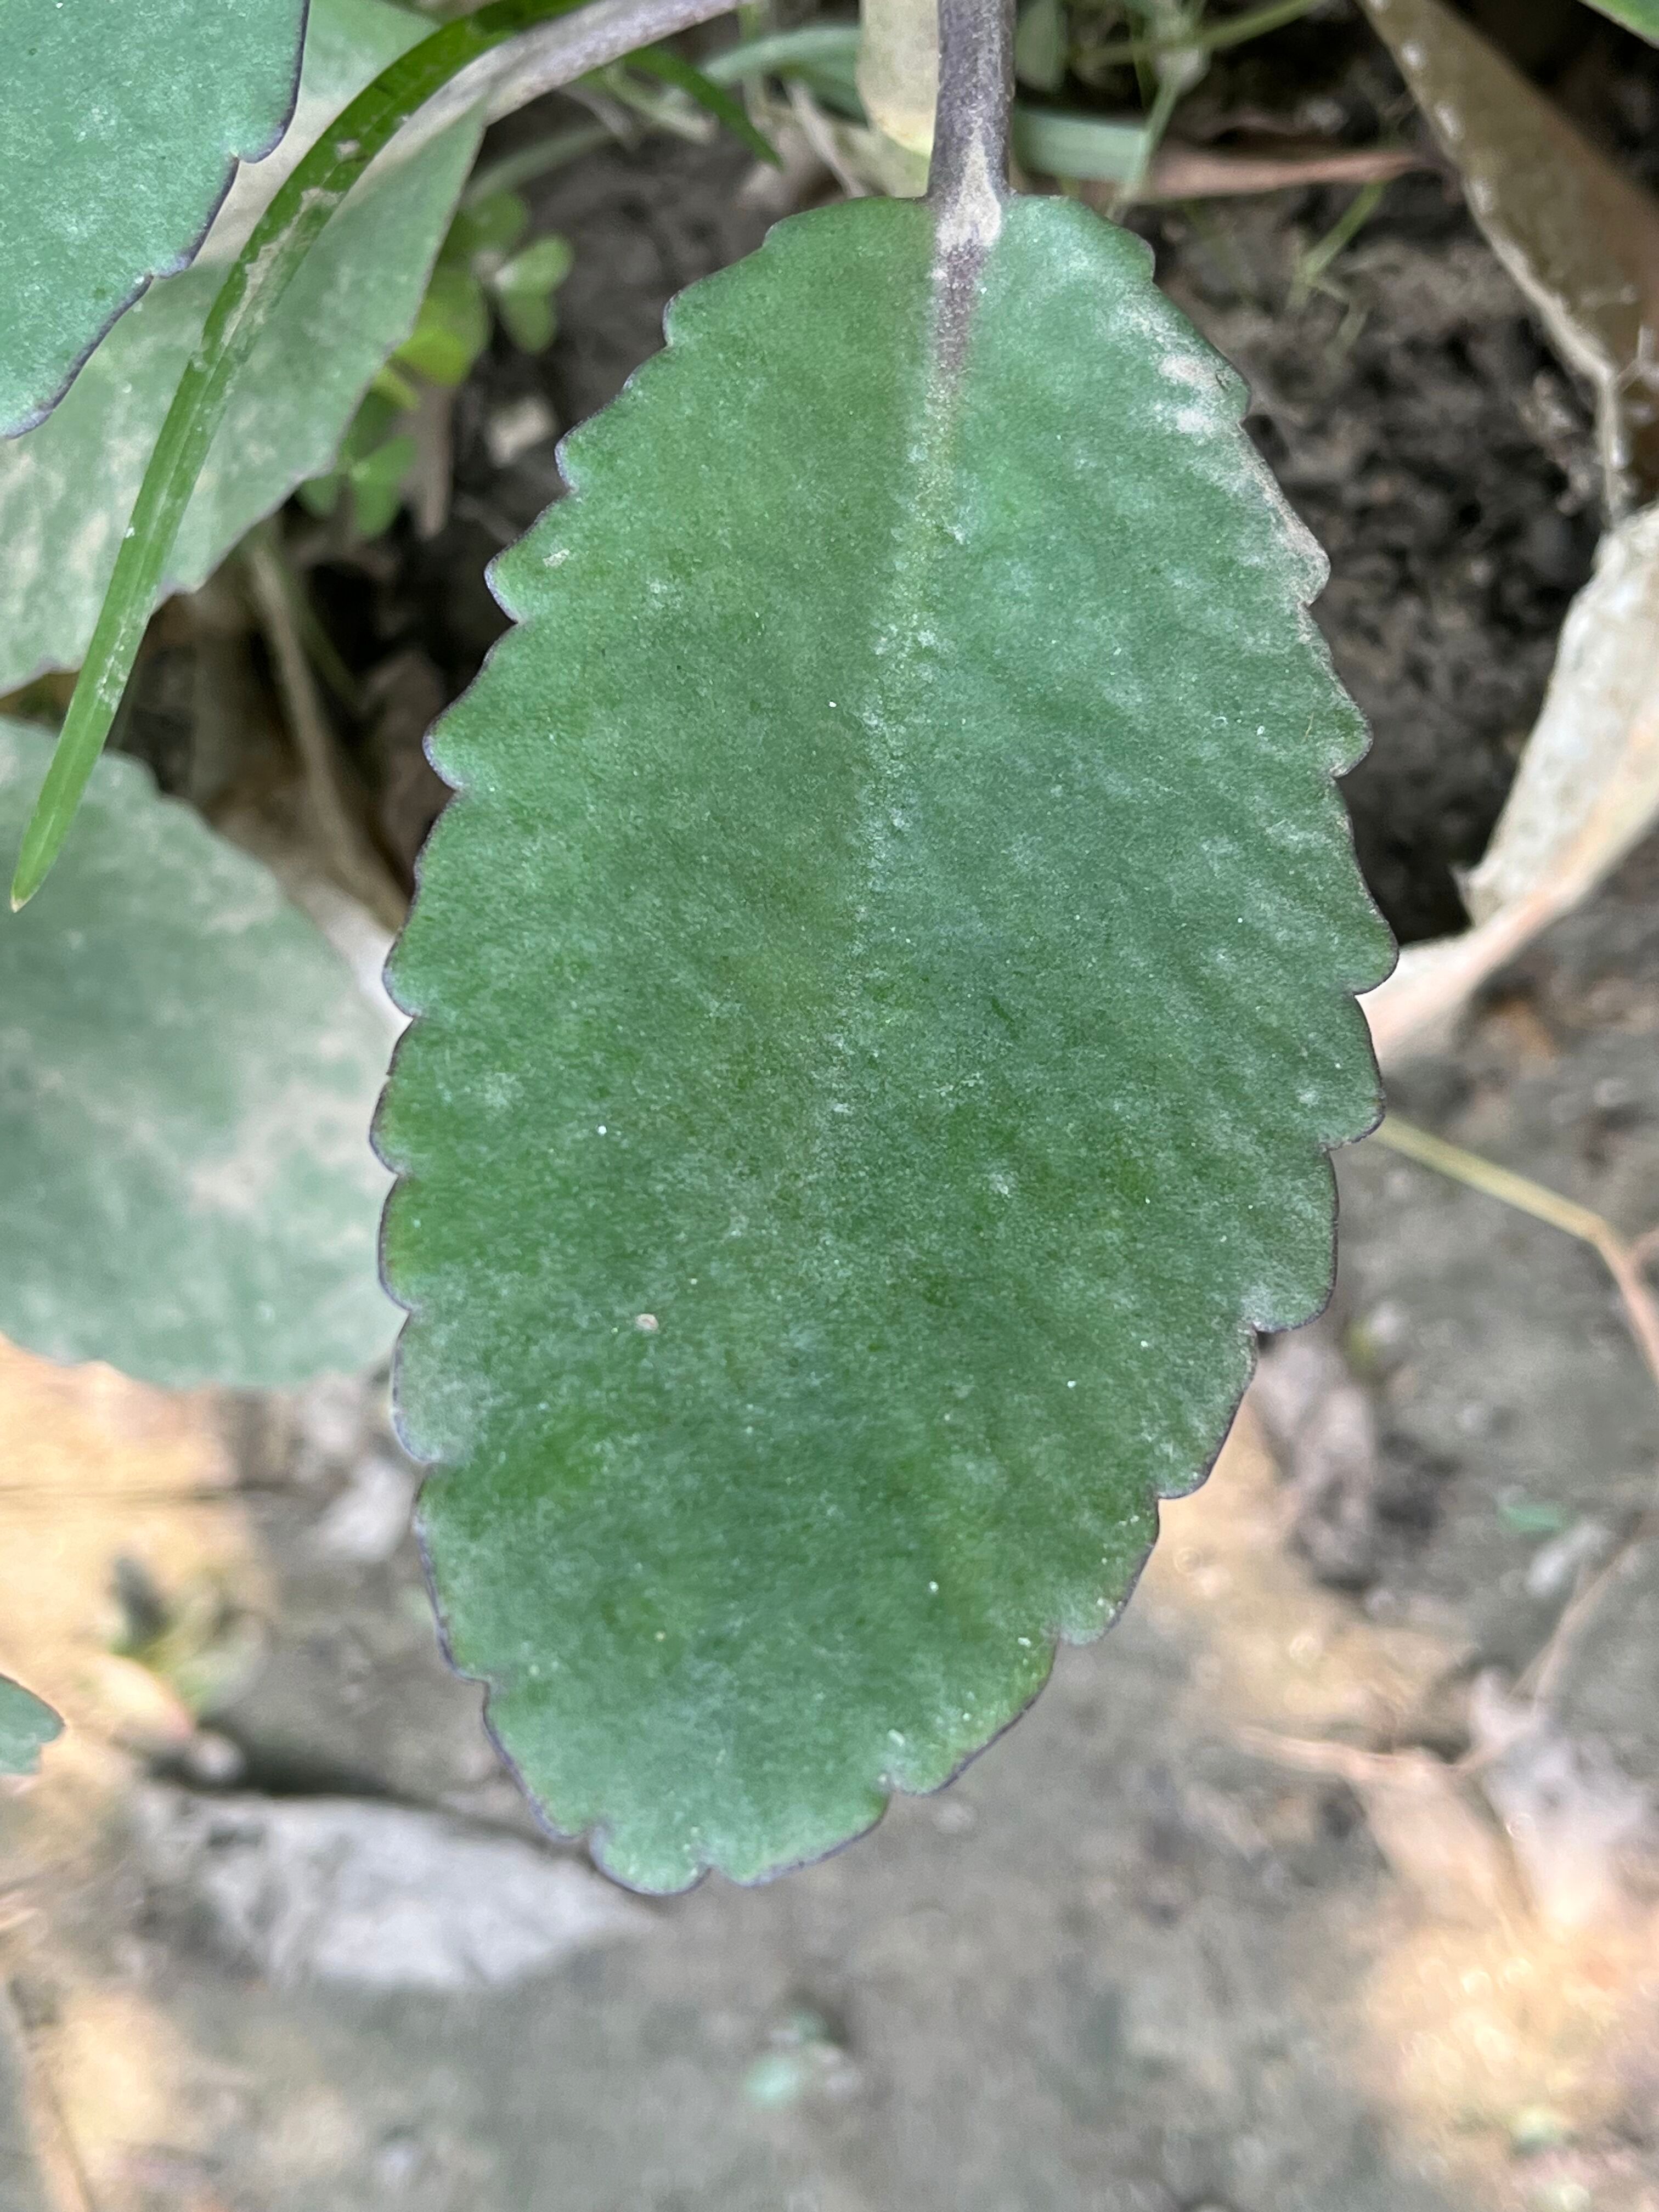
Plant species: kalanchoe-pinnata